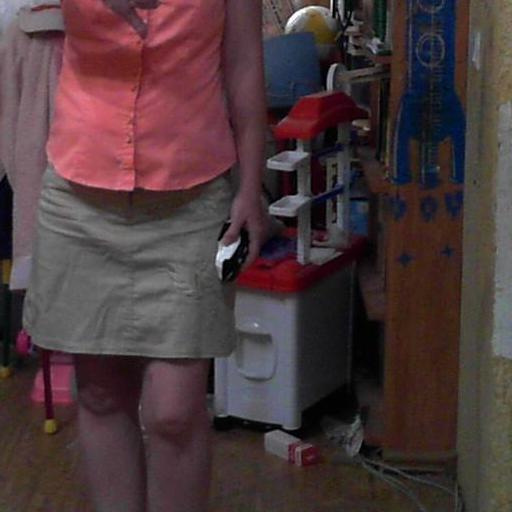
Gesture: no_gesture